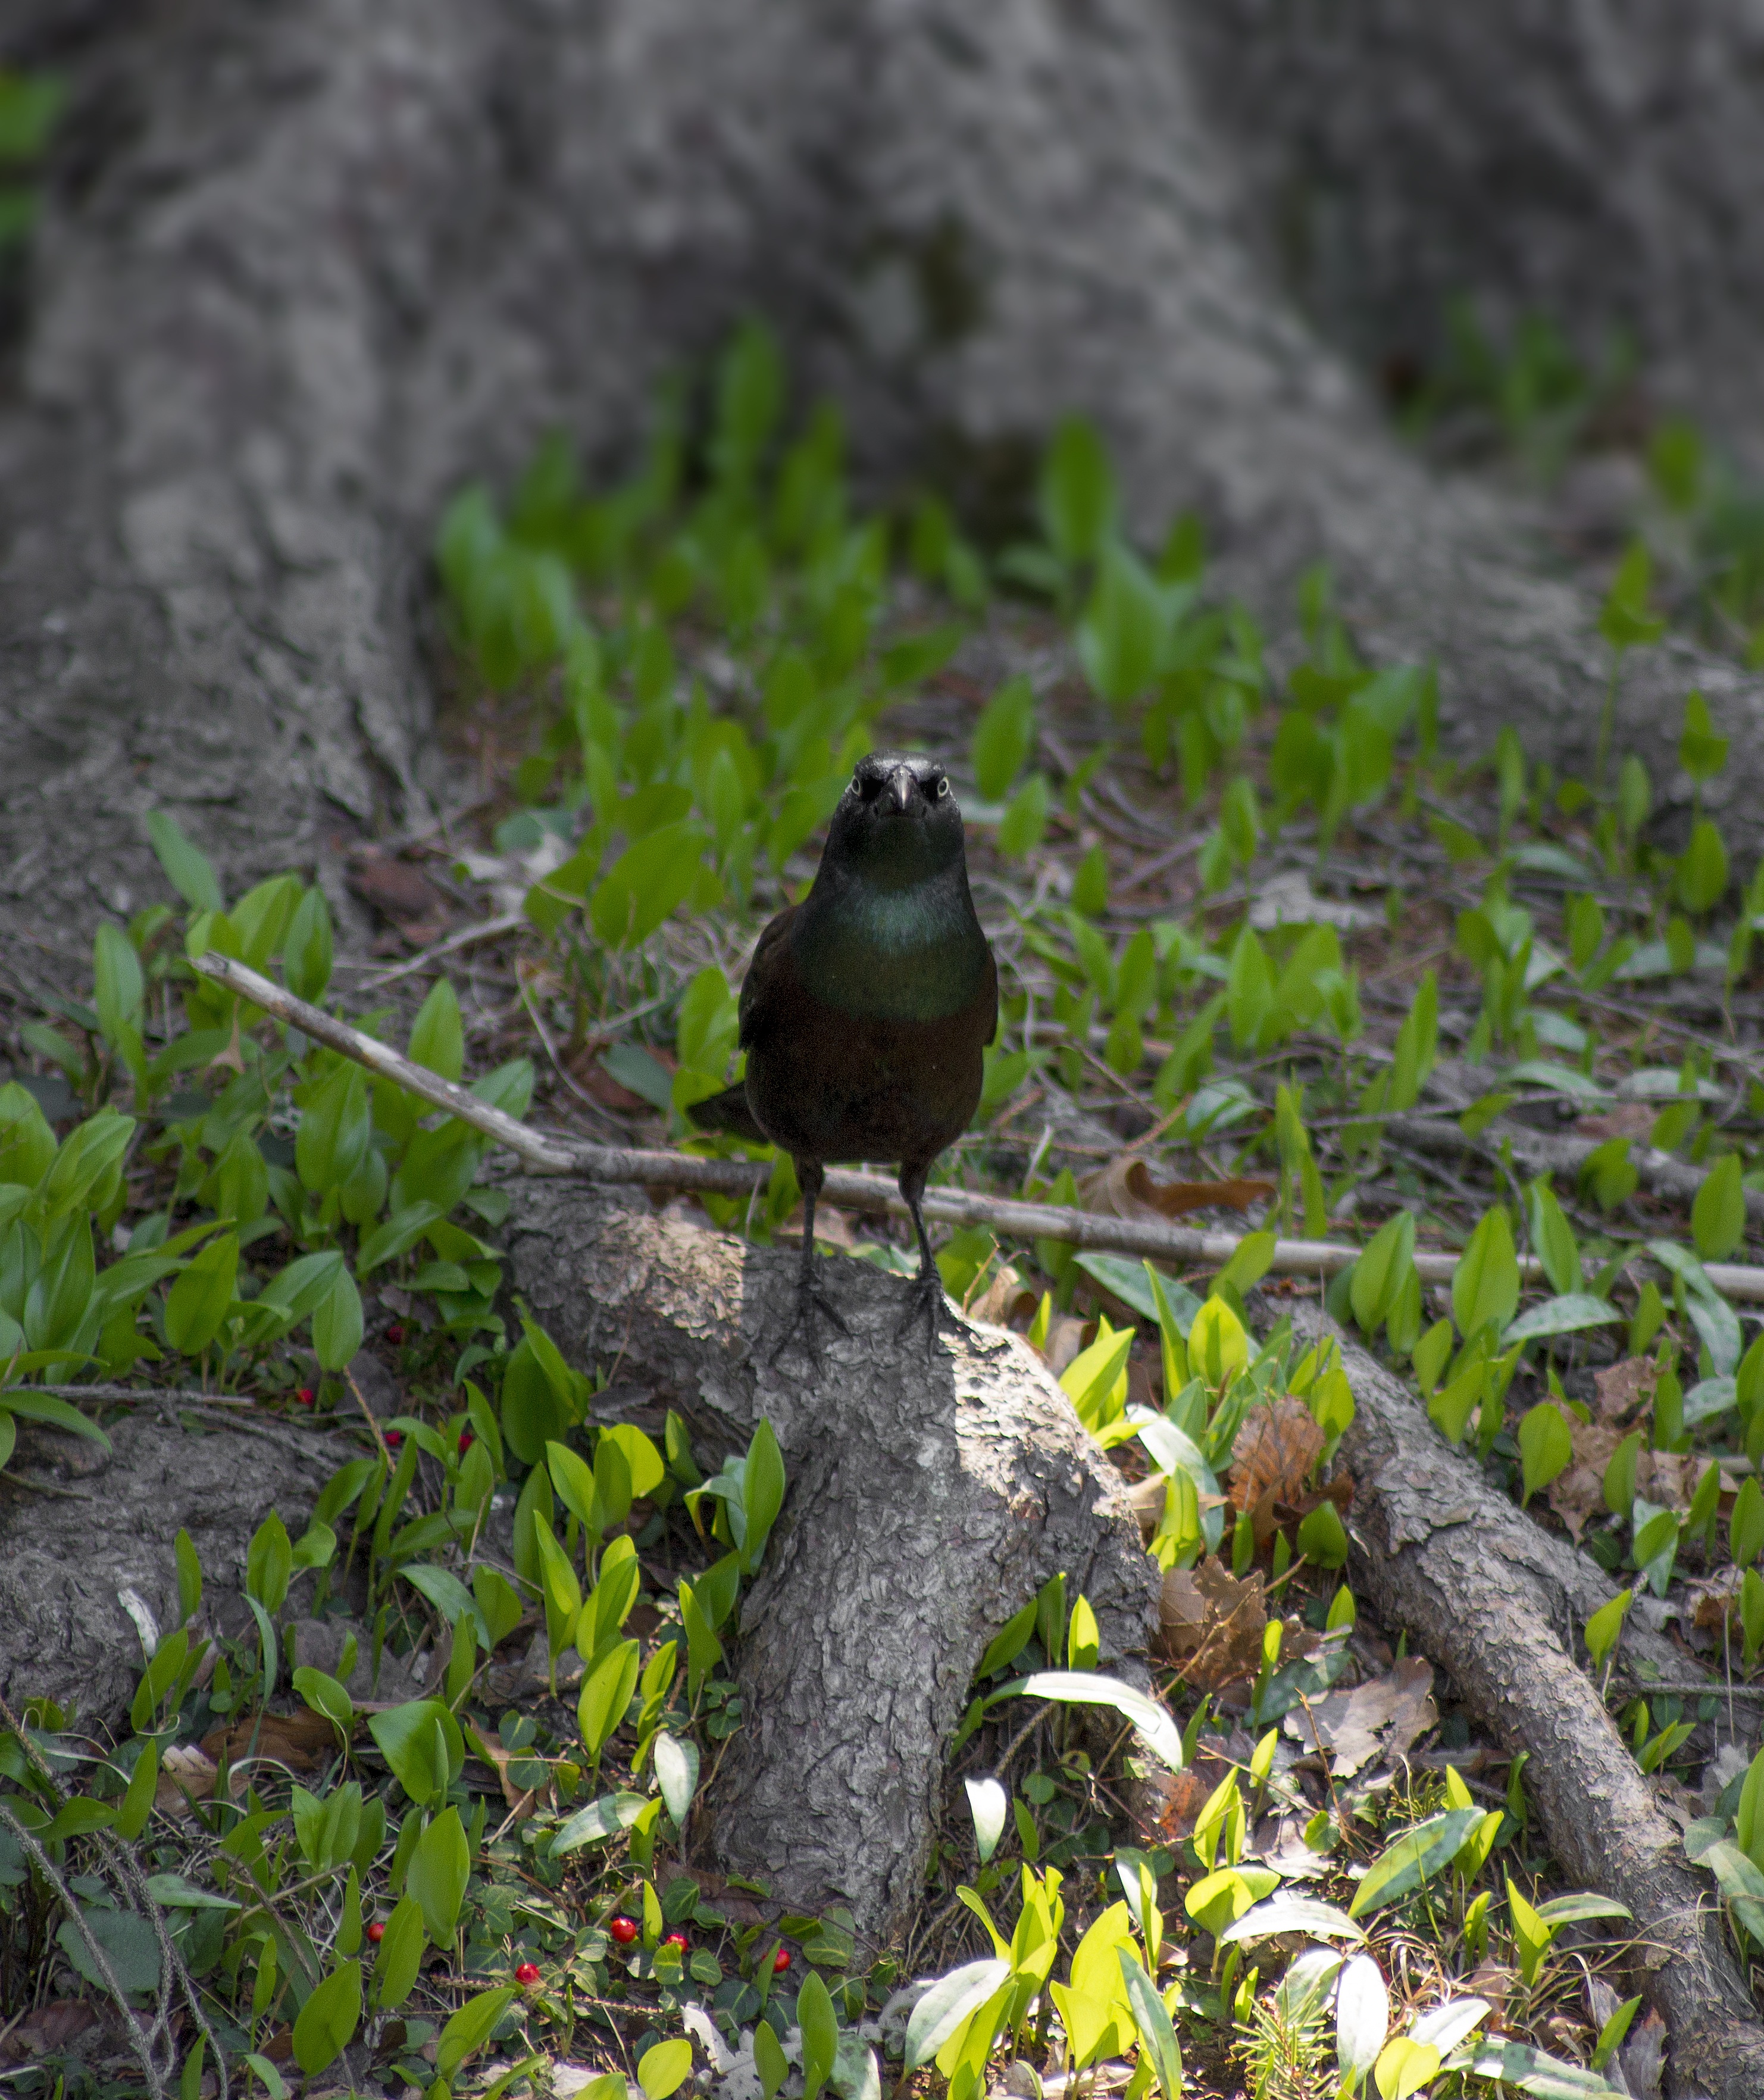
tree, forest, wilderness, bird, light, spooky, mystical, dark, wildlife, mystery, beak, natural, black, closeup, fauna, spotlight, life, outdoors, woods, scary, mysterious, feathers, vertebrate, creepy, bill, watching, fairytale, birding, grackle, audubon, black bird, new jersey, dark forest, perching bird, quiscalus niger, greater antillean grackle